Kirk Franklin

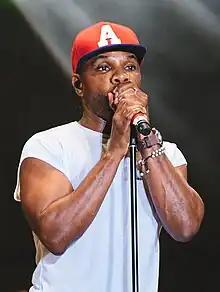
Franklin in 2017

Kirk Dewayne Franklin (born January 26, 1970) is an American gospel musician. Franklin is one of the best-selling gospel music artists, his accolades include 20 Grammy Awards. "Variety" dubbed Franklin as a "Reigning King of Urban Gospel", and is one of the inaugural inductees into the Black Music & Entertainment Walk of Fame. He also lead lead the known ensembles, which had helped to define much recognition, such as The Family, God's Property, and One Nation Crew (1NC).